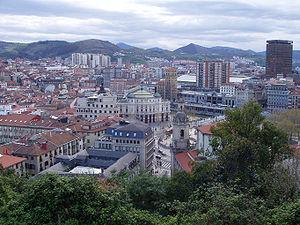
Les villes d'Espagne se concentrent dans deux zones : l'aire urbaine de Madrid et d'autres villes comme Séville, Saragosse, Murcie, Valladolid ou Cordoue et les côtes, qui comptent des villes comme Barcelone, Valence, Malaga, Bilbao, Murcie, Palma de Majorque, Gijón, Las Palmas de Grande Canarie, La Corogne, Alicante, Cadix, ou Santander.